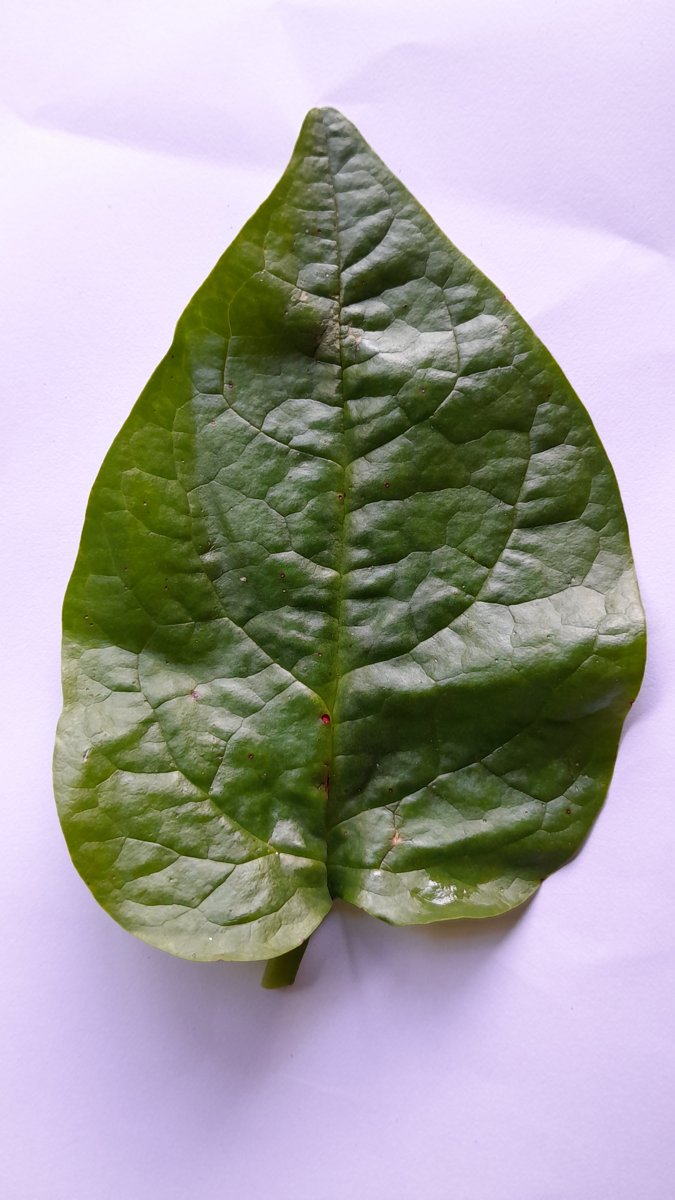
Label: Bacterial-Spot